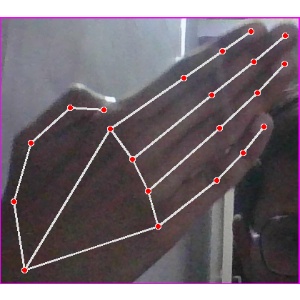
अक्षर: घ